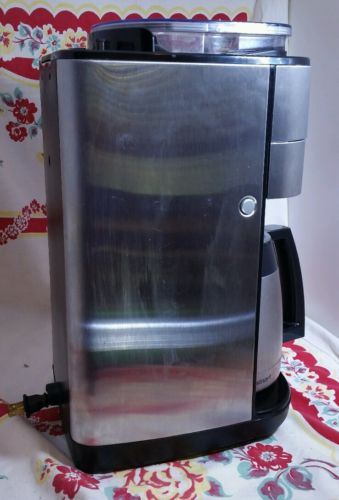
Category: coffee maker